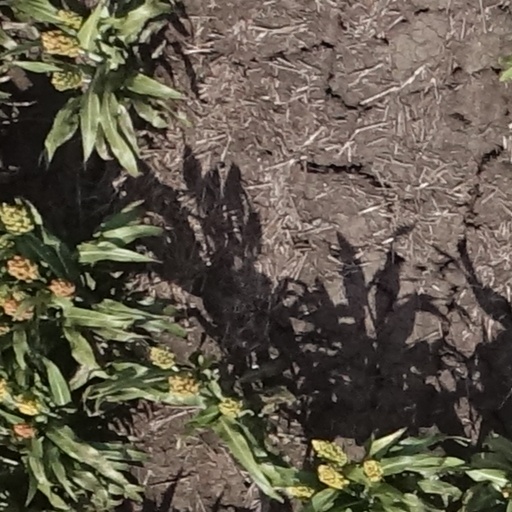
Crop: sorghum